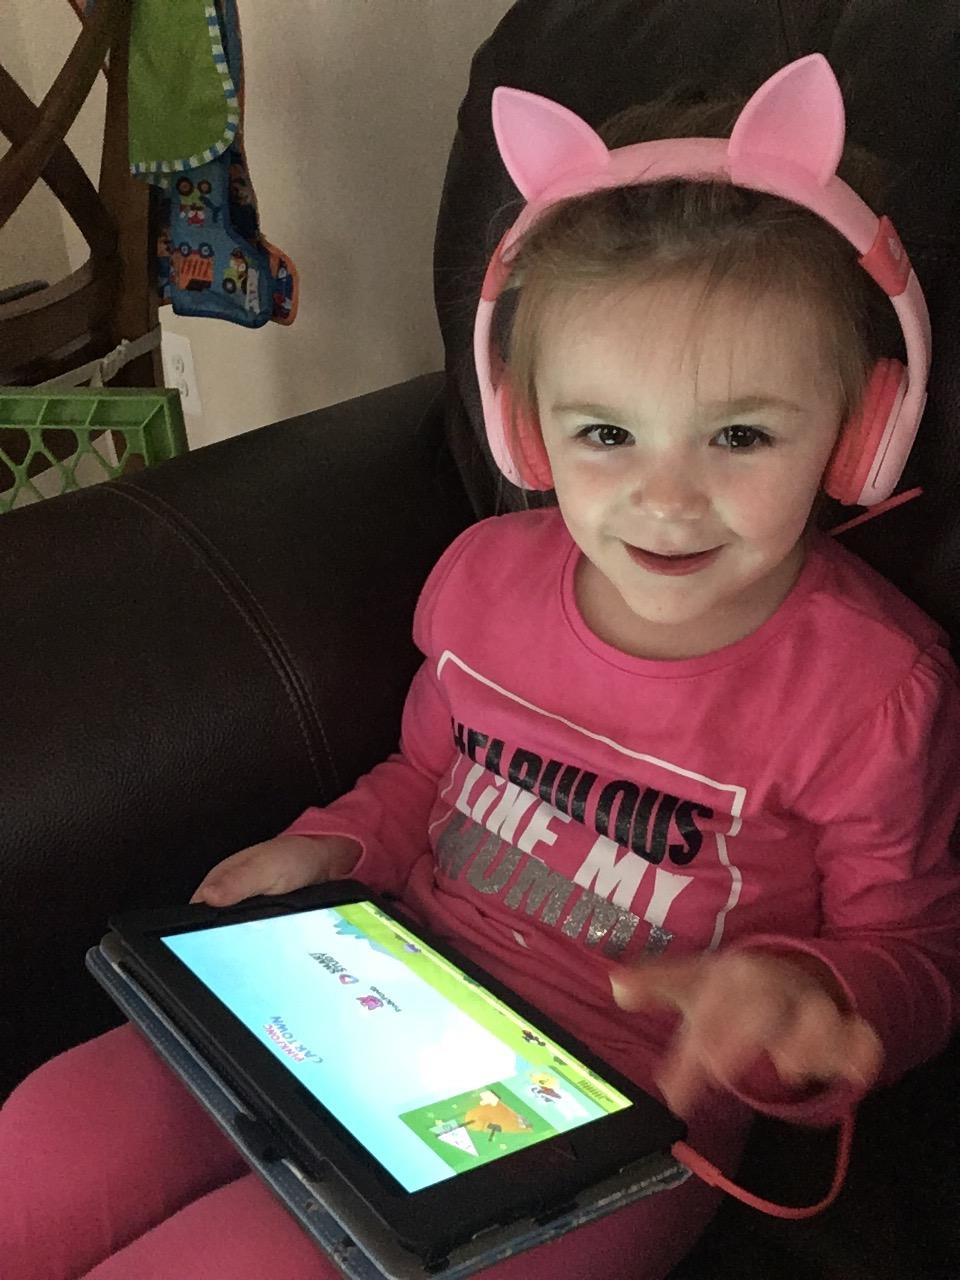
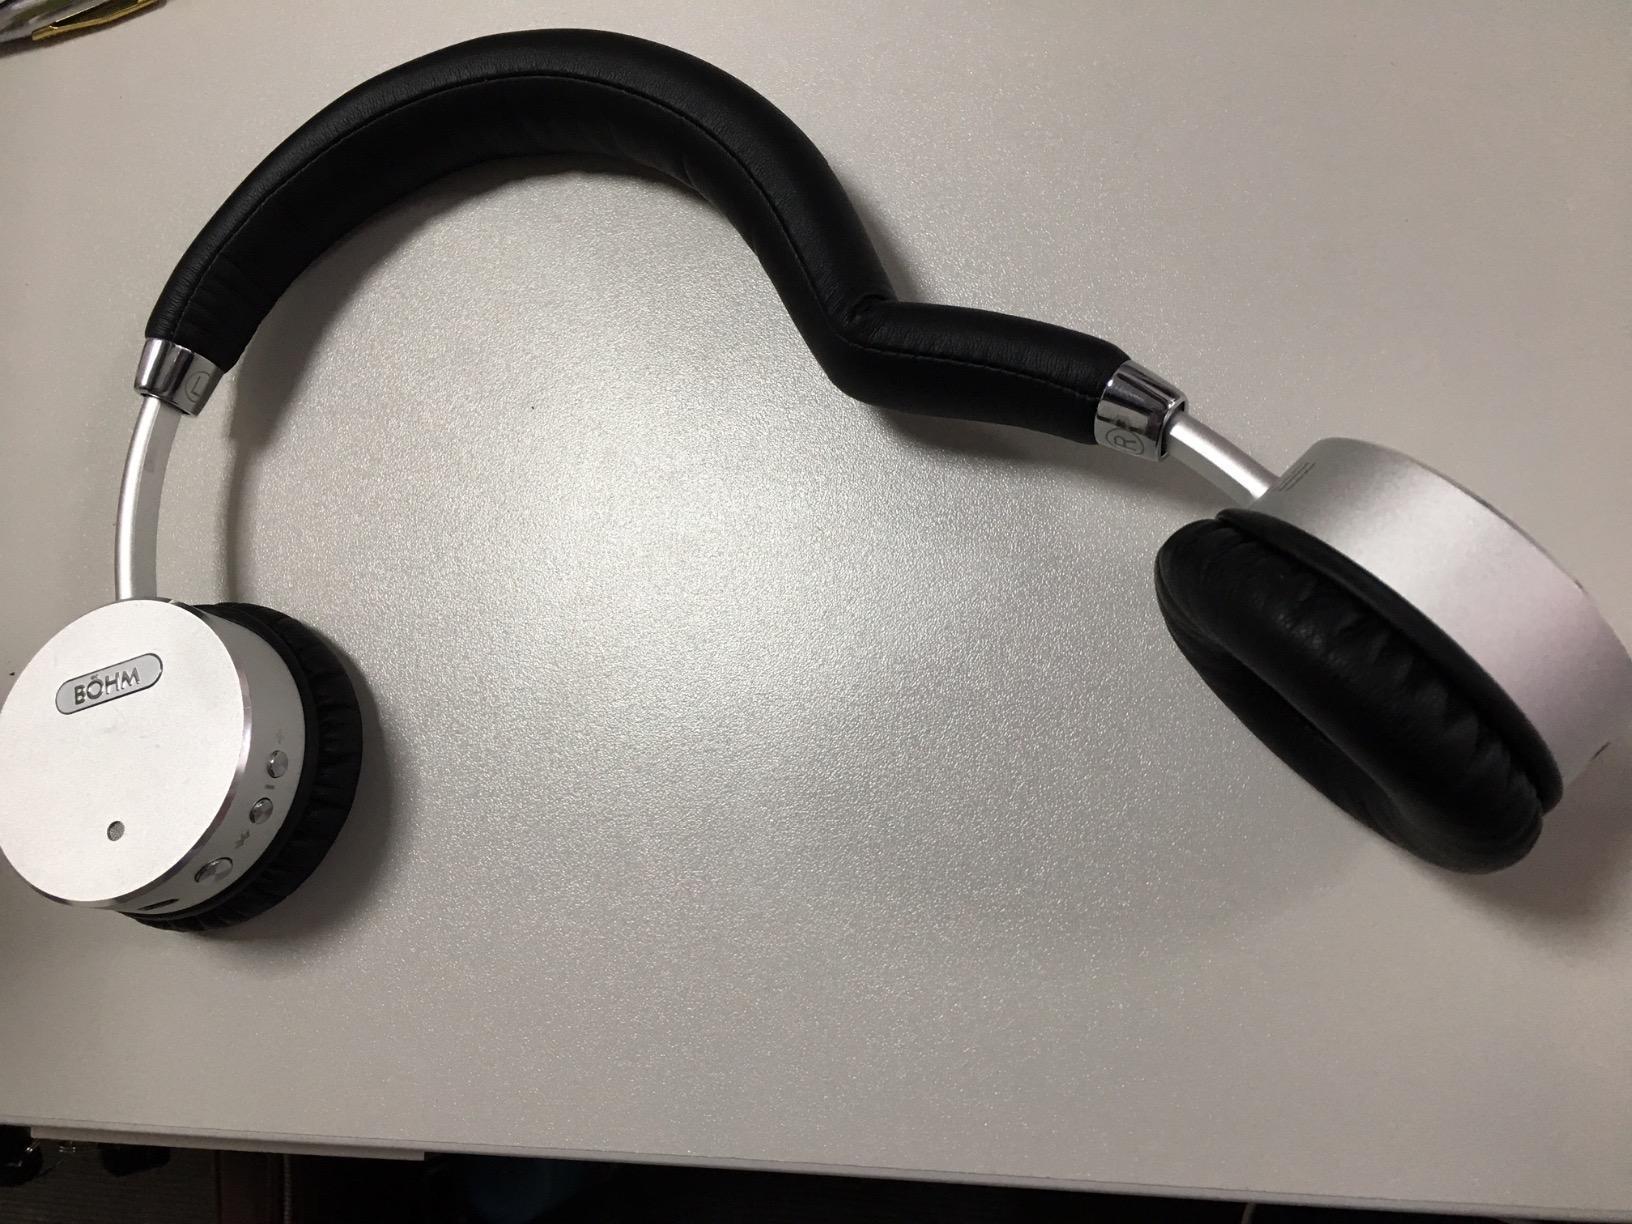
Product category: headphones
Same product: no